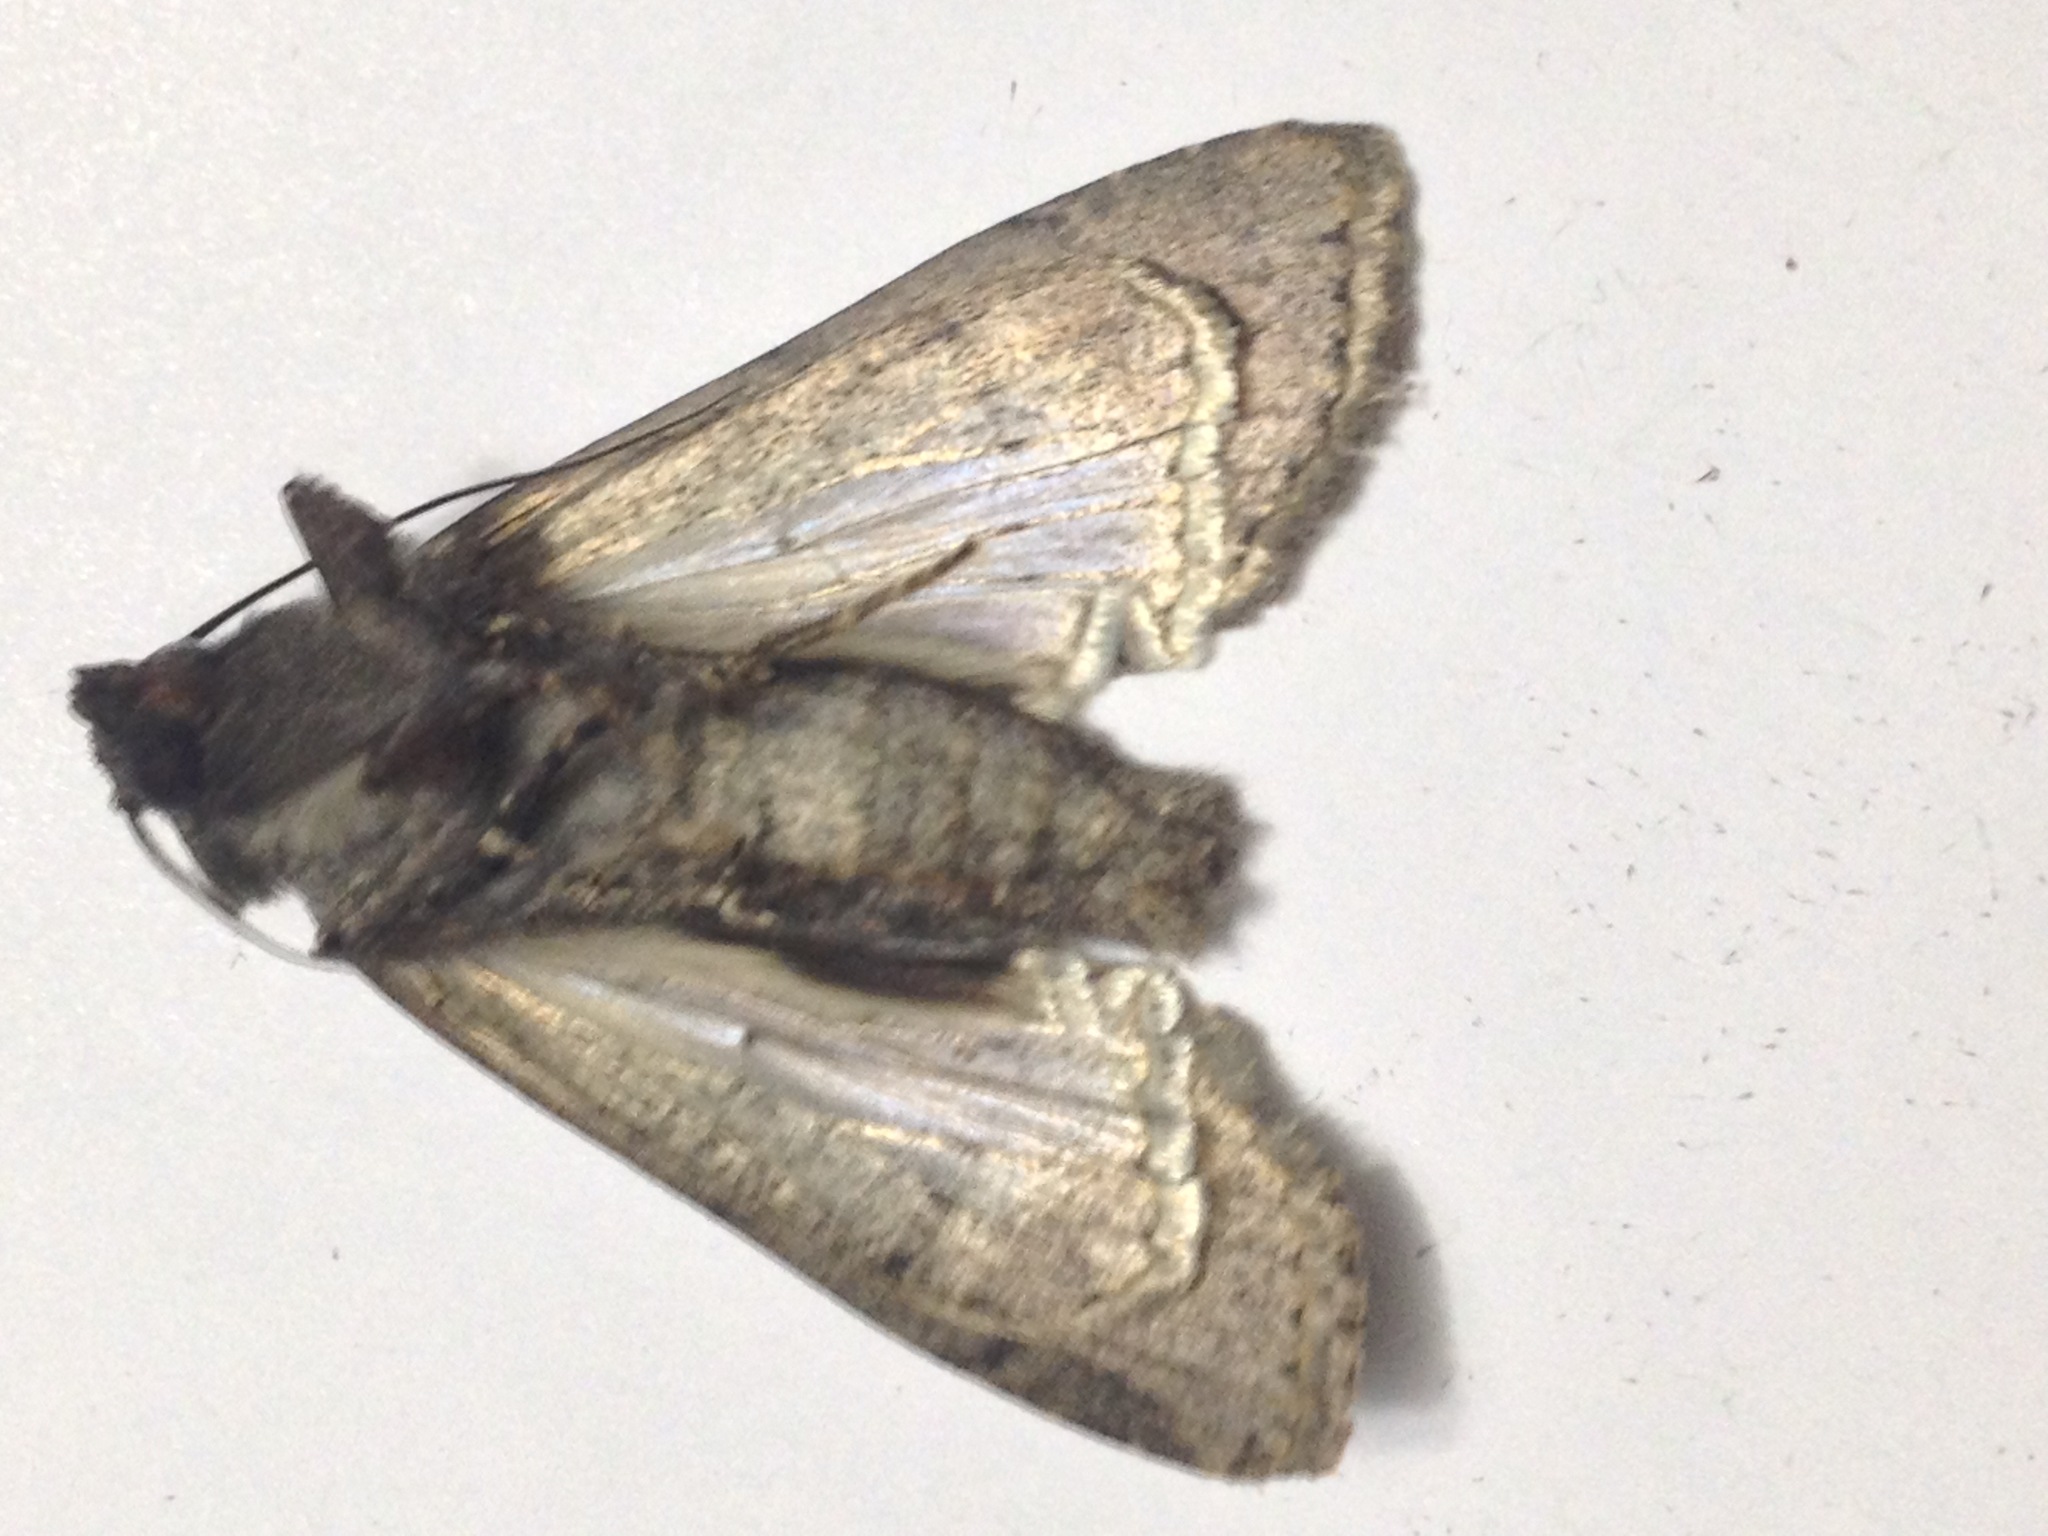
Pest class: cutworms